Fordhook Farm

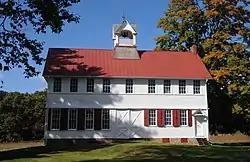
Fordhook Farm Barn, October 2010

Fordhook Farm, also known as Burpee Farm, is an historic farm and national historic district located at Doylestown Township, Bucks County, Pennsylvania. It encompasses 12 contributing buildings and 2 contributing structures. They include the houses, barn, spring house, ice house, carriage house, "farm house," "cottage" and seed house, and two greenhouses. The main house is constructed of fieldstone, and the oldest section pre-dates 1798. Washington Atlee Burpee (1858-1915) purchased the farm in 1888. The farm was used for experimentation and seed production by Burpee Seeds until 1981.